Buildwas railway station

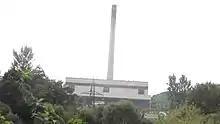

The Ironbridge Power station closed in 2015 and the site was decommissioned by Uniper until sold to the Harworth Group in June 2018. Regeneration of the site is set to include approximately 1000 new homes with the potential of the reopening of a train station on the site. Both Telford Steam Railway and National Rail have expressed interest in the reintroduction of both heritage and passenger services to the site using the disused tracks, which currently links the power station to the Birmingham-Shrewsbury line near Telford. Harworth Group's planning proposal was initially rejected by Shropshire Council in August 2021 over a number of issues including the level of guaranteed affordable housing, but was granted in September 2021 after amended proposals were submitted.